Plaza de toros La Montera

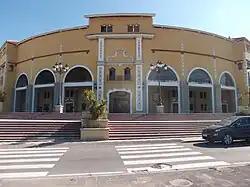

The Plaza de toros La Montera is a bull ring in Los Barrios, a town in the province of Cádiz at the southern edge of Spain, close to the British territory of Gibraltar, was opened in 2000.